Rio Grande Southern Railroad, Motor No. 2

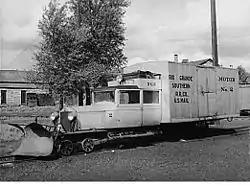
Rio Grande Southern Railroad Galloping Goose 2, self-propelled rail car equipped with snow plow, Durango, Colorado

Rio Grande Southern Railroad (RGS), Motor 2 (nicknamed Galloping Goose Number 2) is a gasoline engine-powered narrow gauge railroad motorcar. It was converted on August 12, 1931 from a 1927 Buick Master Six 4-door sedan in a conversion known as a Galloping Goose. The Buick was cut behind the rear doorpost and extended with sheet metal to form an enlarged passenger compartment. With no functional use, the steering column was removed. The couch from the RGS office become the back seat as it is shown being requisitioned for Goose No. 2 on the statement covering construction. The front axle was removed and replaced with a swiveling, two-axle lightweight railroad truck with -diameter wheels that carried and guided the front of the Goose. Ahead of the front truck the pilot (cow catcher) is attached to the frame. There were two small pivoted scrapers attached to the rear of the pilot to keep small objects on the track from derailing the lightweight front truck. During the winter season a small snowplow was attached to the front of the pilot.